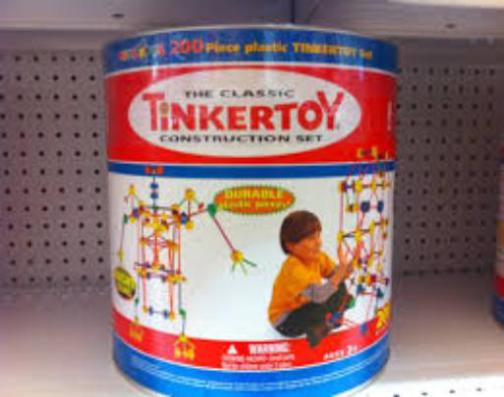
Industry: Leisure